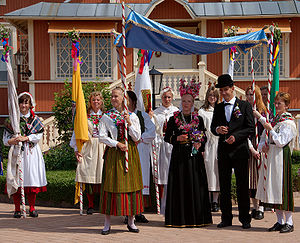
Jomala
Bondebryllup i Ulfsby Gård
Jomala er en kommune på Ålandsøerne, der ligger på øen fasta Åland. Mod vest ligger Hammarland Kommune, mod nord Finström Kommune, mod øst Lemland og Sund kommuner samt mod syd byen Mariehamn.